Primitive reflexes

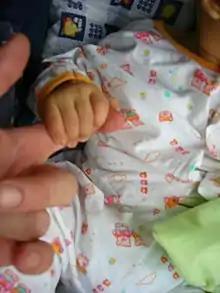
Grasp reflex of a 5 month old baby

The palmar grasp reflex appears at birth and persists until five or six months of age. When an object is placed in the infant's hand and strokes their palm, the fingers will close and they will grasp it with a palmar grasp. To best observe this reflex, on a bed where the child could safely fall onto a pillow, offer the infant two opposing little fingers (as index fingers are typically too large for the infant to grasp), and gradually lift. The grasp of it may be able to support the child's weight; they may also release their grip suddenly and without warning. The reverse motion can be induced by stroking the back or side of the hand.